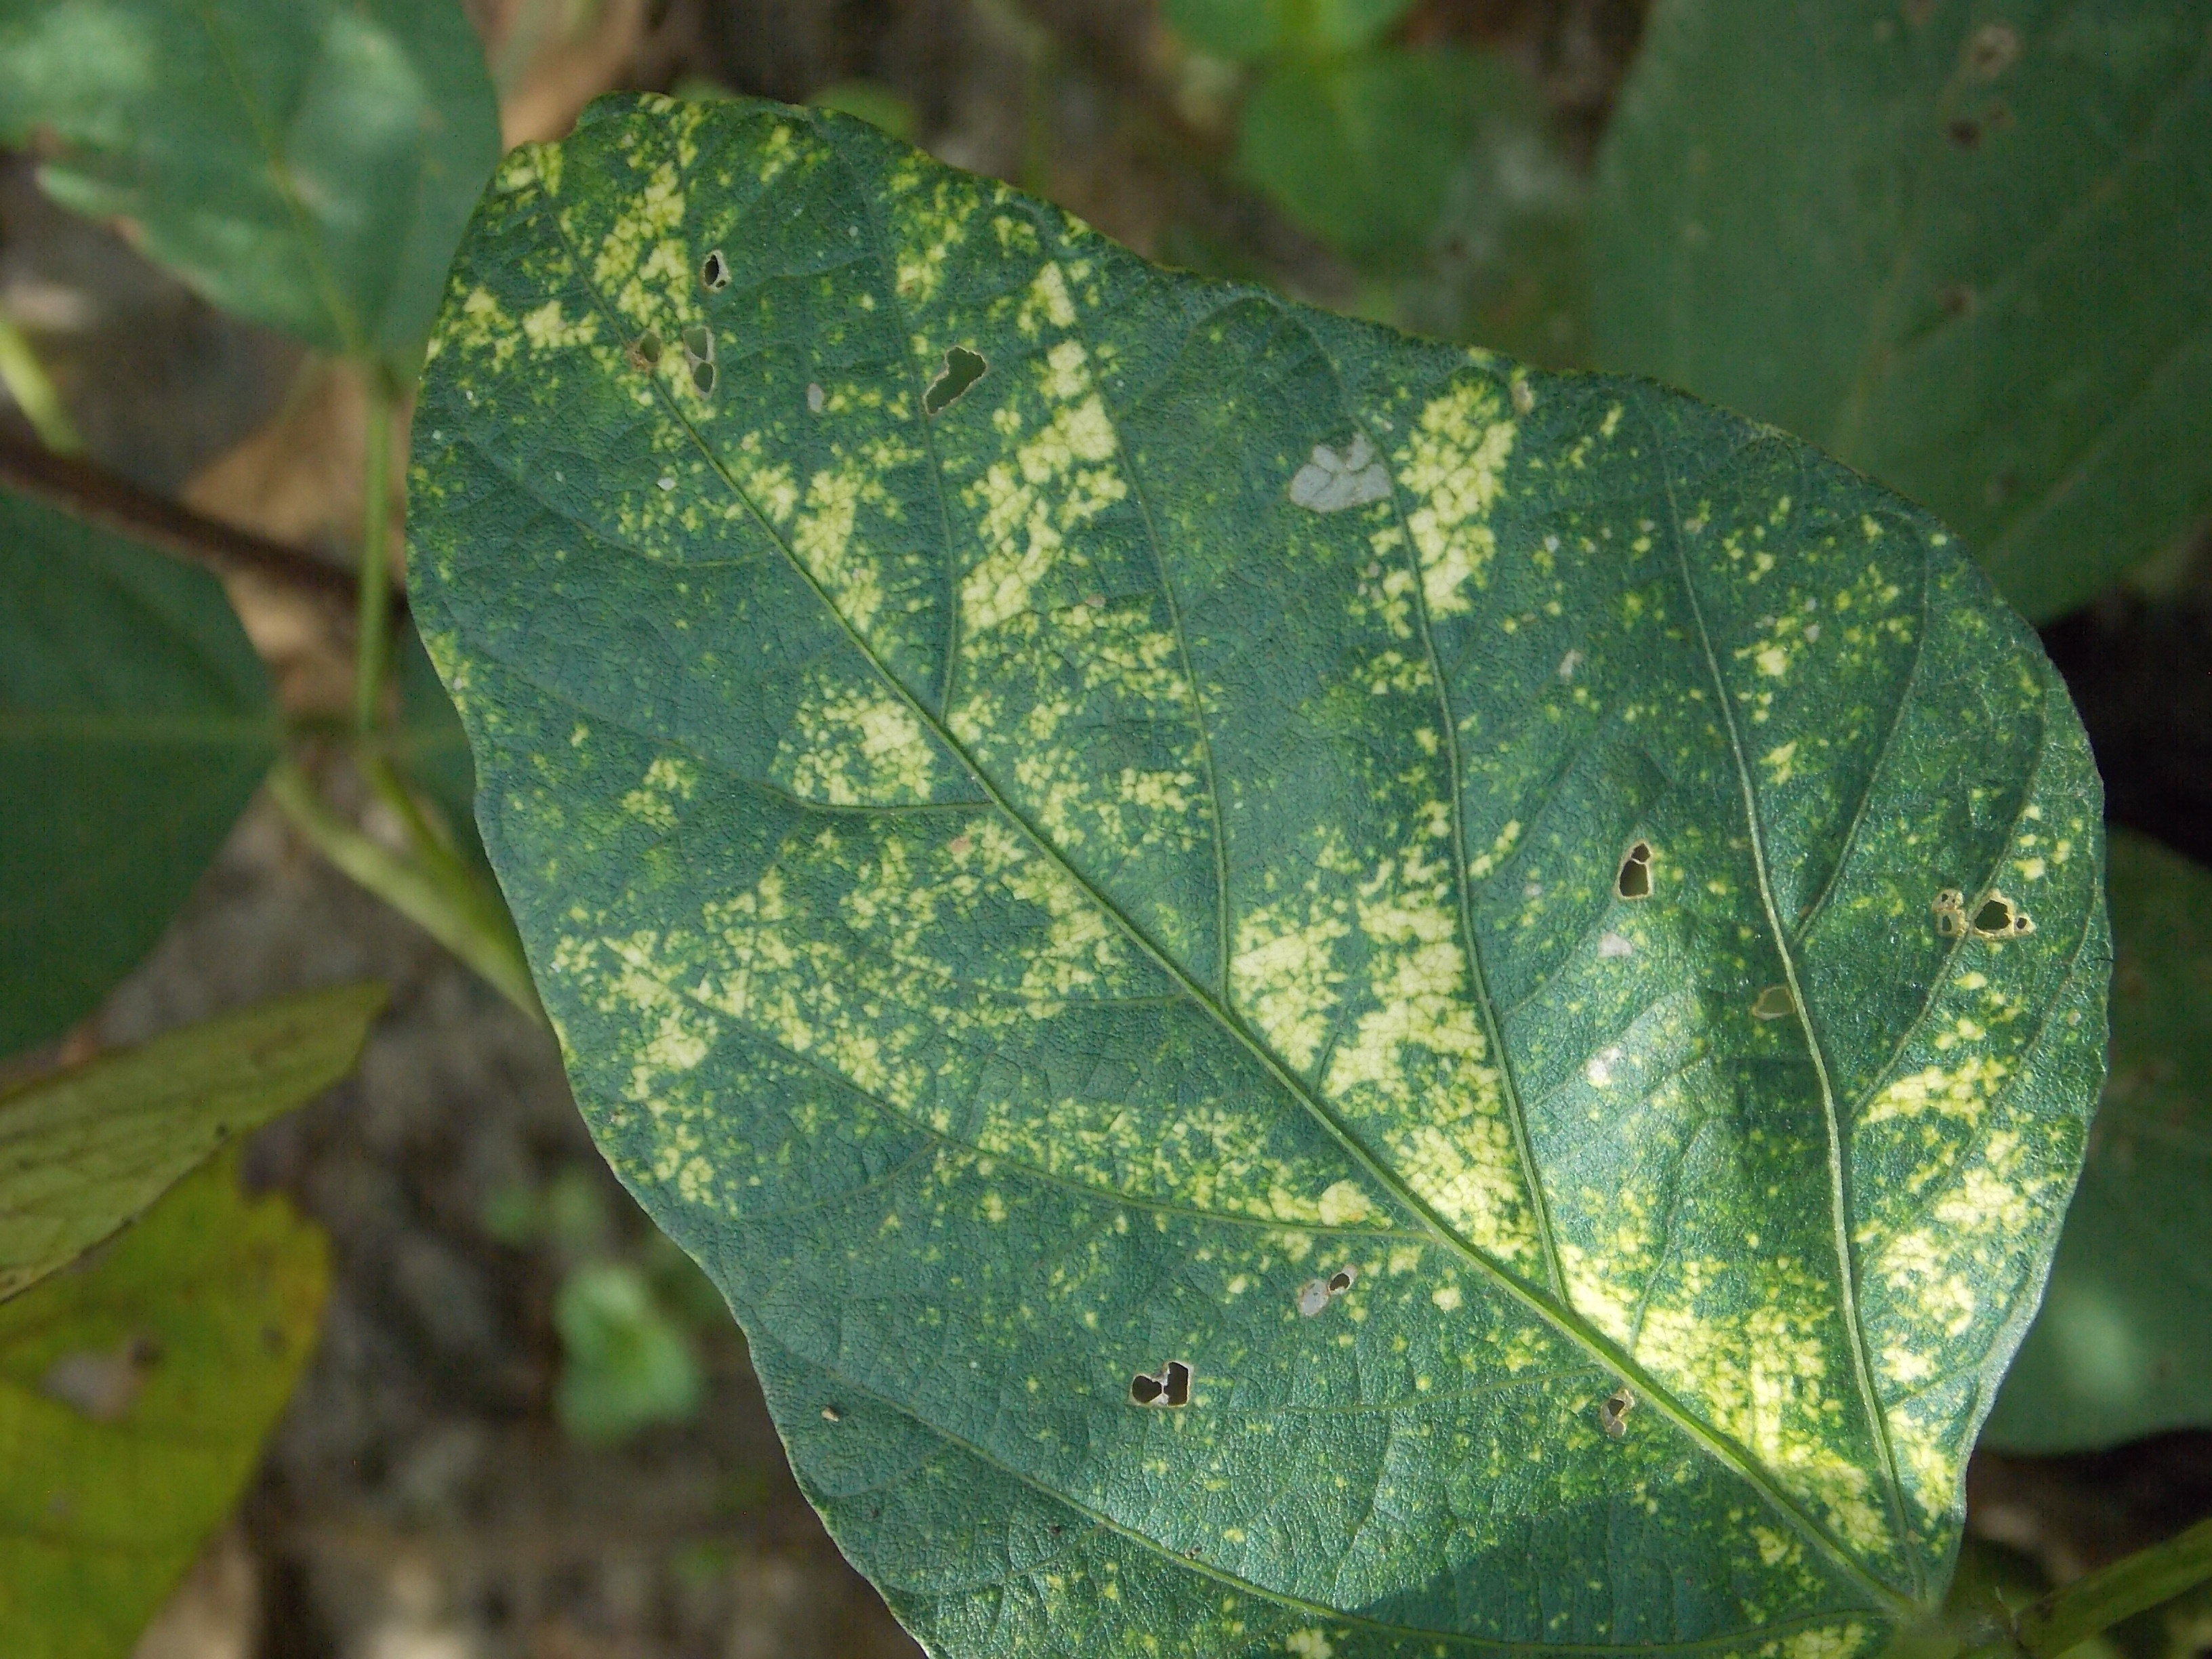
Label: Disease